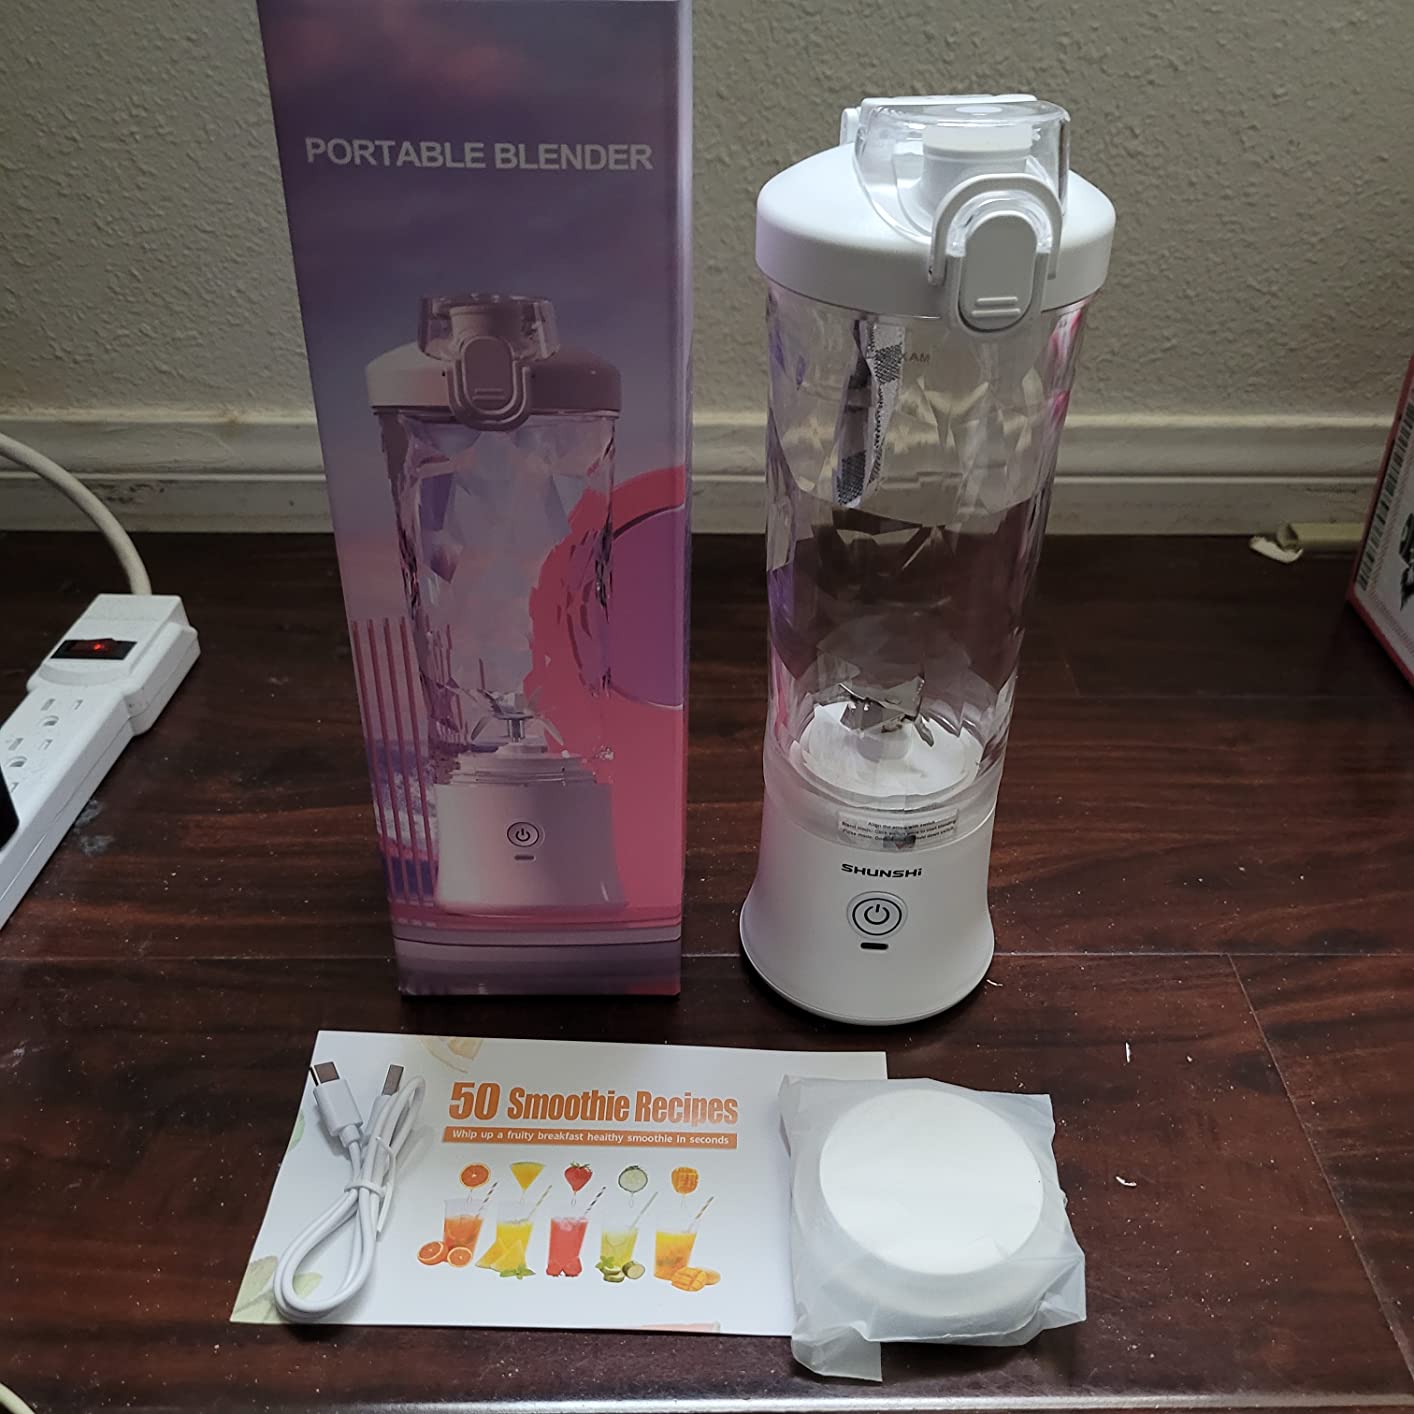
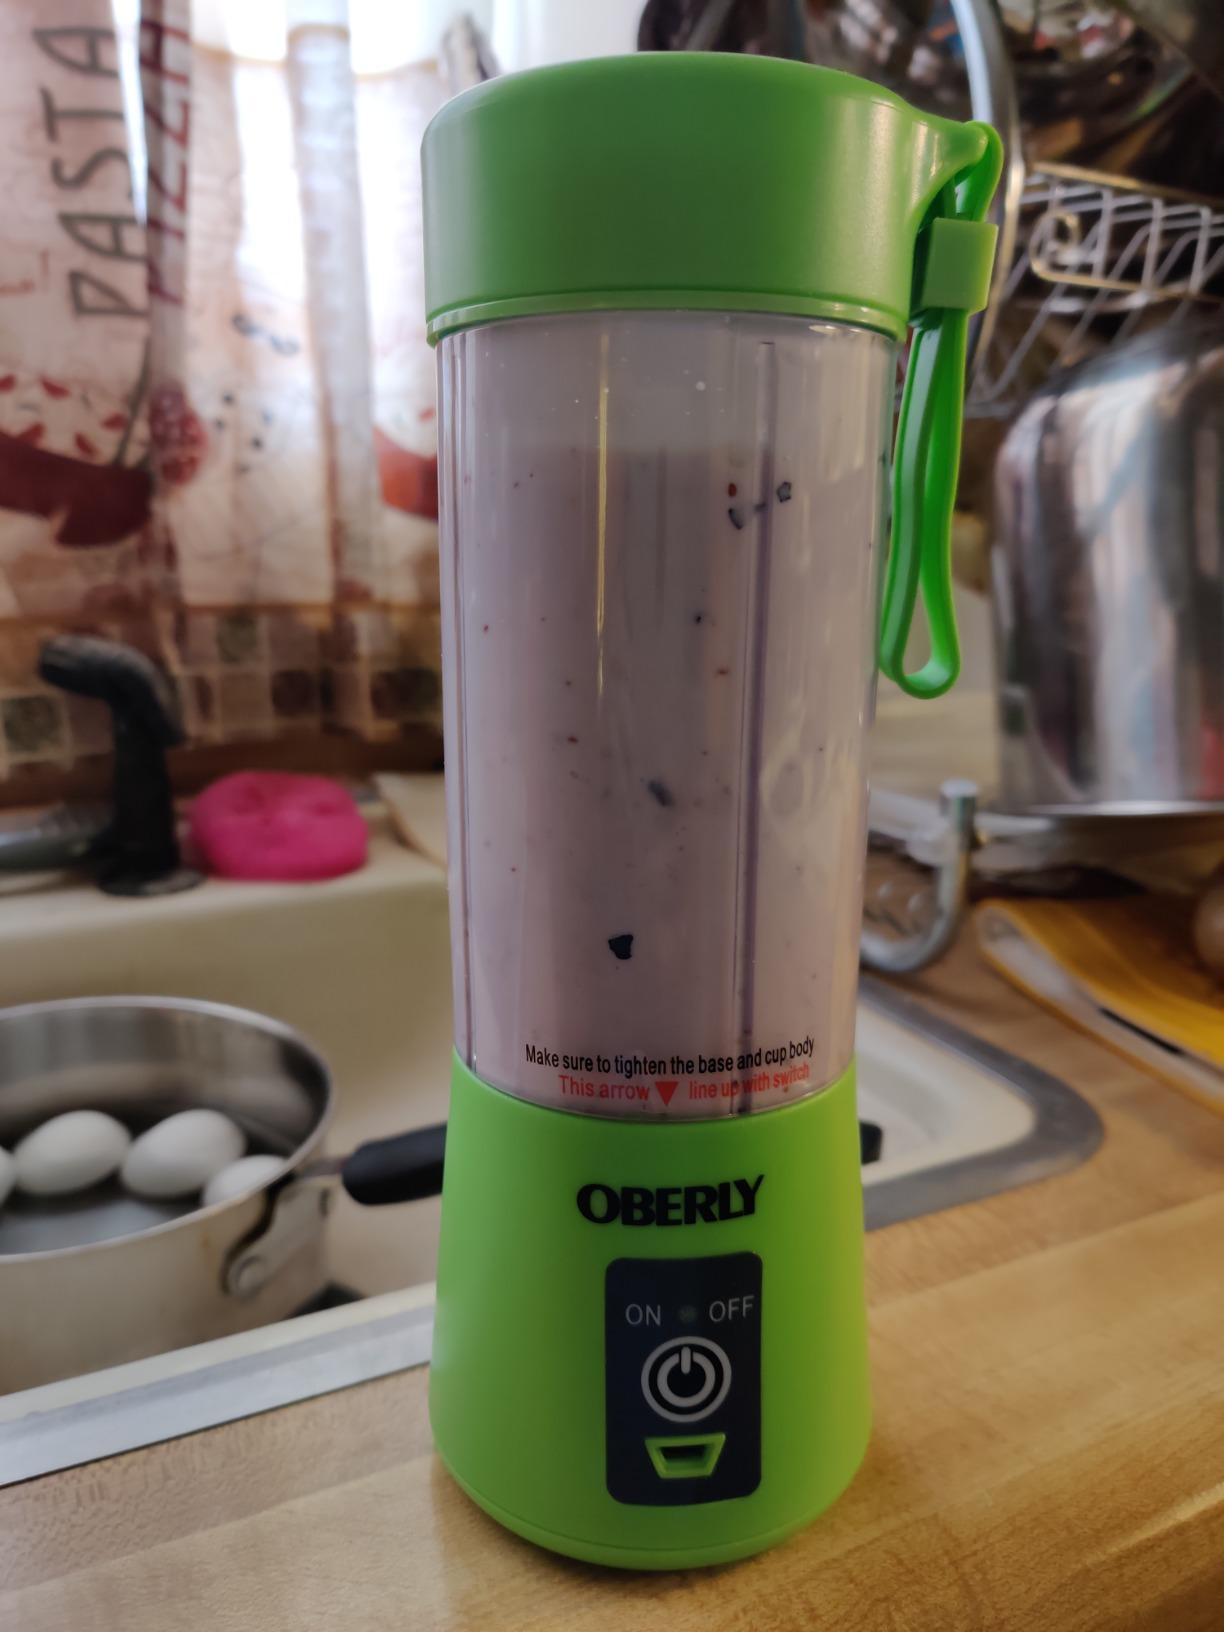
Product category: items_blender
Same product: no